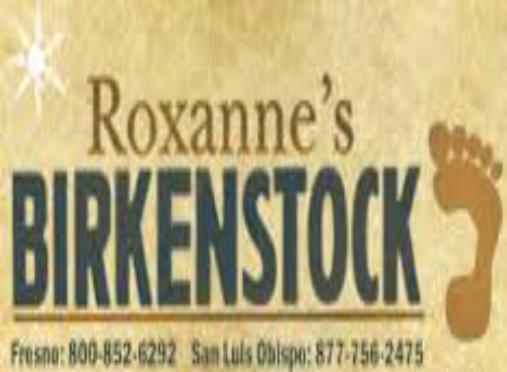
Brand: Birkenstock
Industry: Clothes